Yong Vui Kong v Public Prosecutor

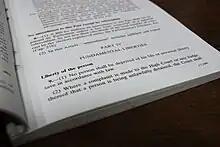
Article 9(1) in the 1999 Reprint of the Constitution of Singapore

Article 9(1) of the Constitution reads: "No person shall be deprived of his life or personal liberty save in accordance with law." The word "law" is defined in Article 2(1), which states that "'law' includes ... the common law in so far as it is in operation in Singapore".